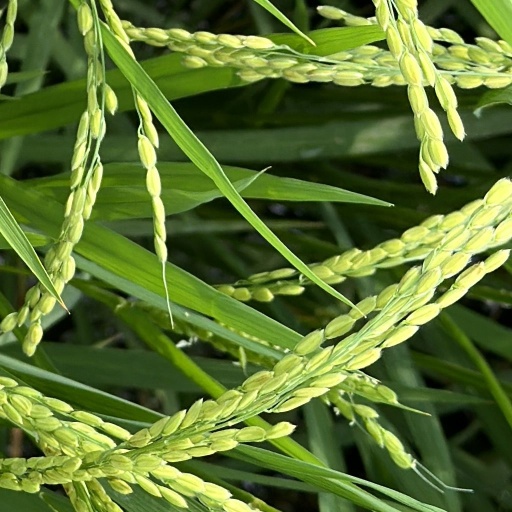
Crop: rice